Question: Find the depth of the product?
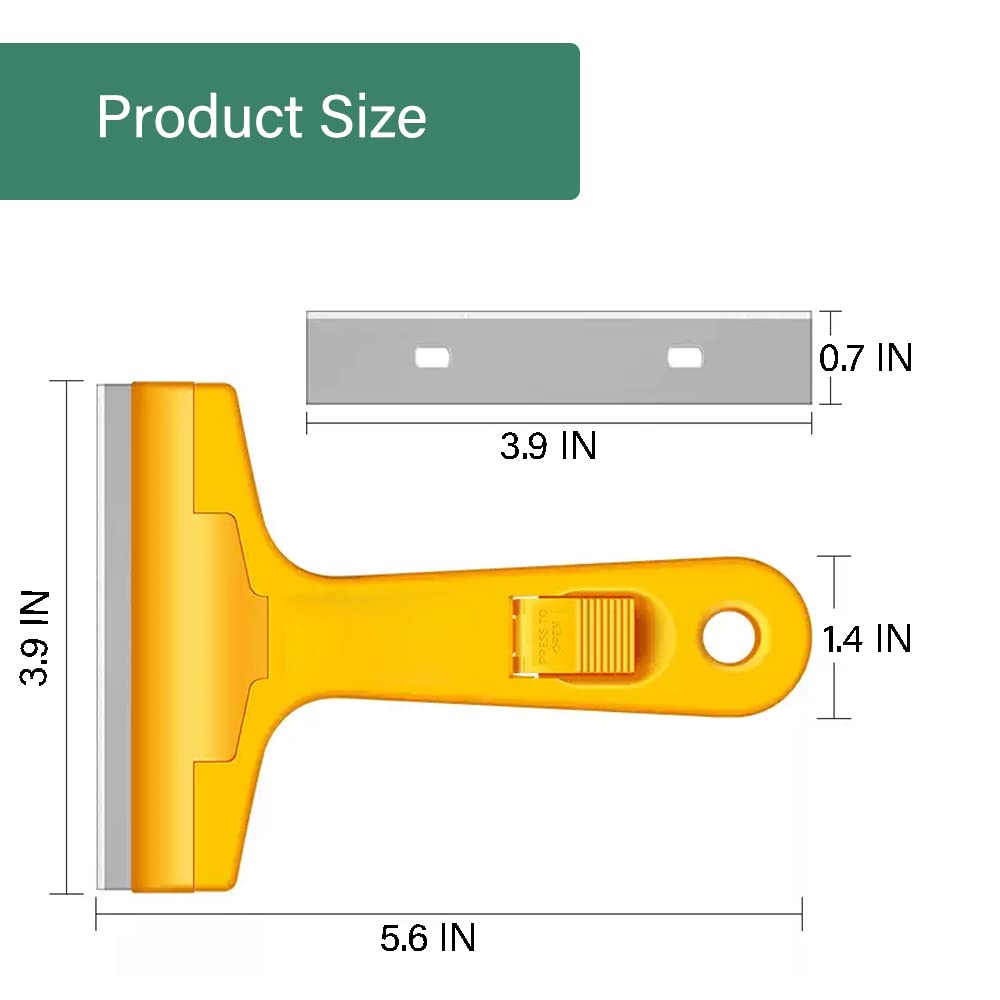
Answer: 5.6 inch